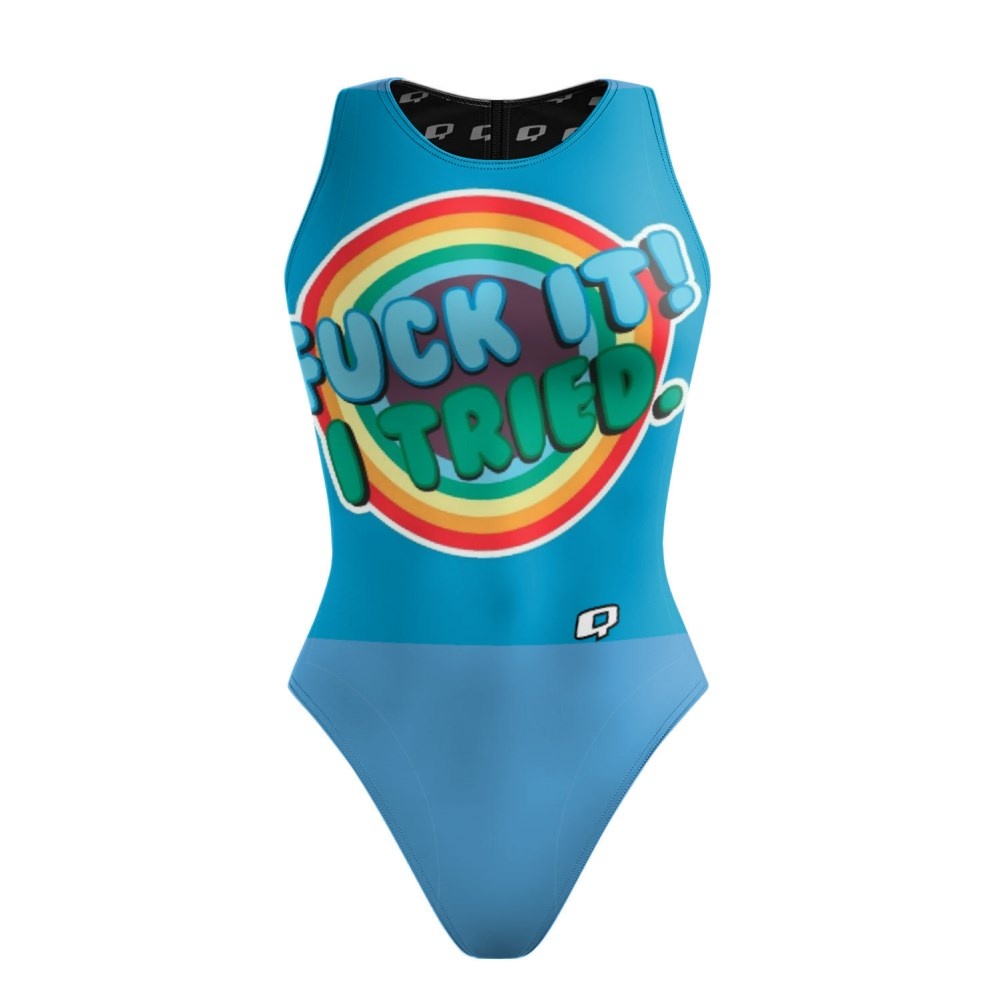
FuckIt! - Waterpolo Strap
Brand: Custom
Category: Sporting Goods > Athletics > Water Polo > Water Polo Training Aids